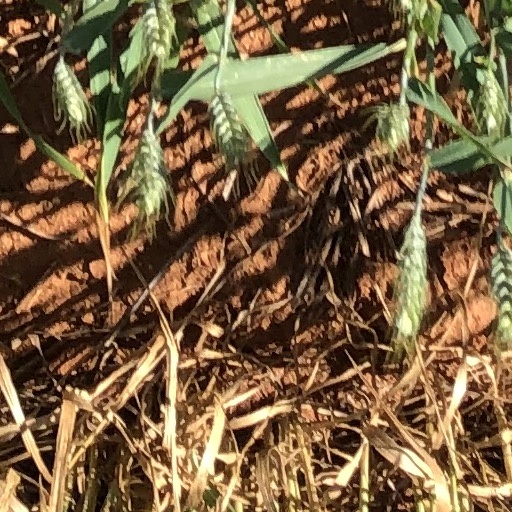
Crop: wheat